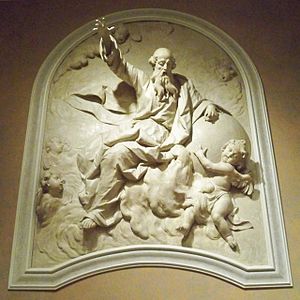
Far (familie) / Fædre i kunst og kultur
Fædre omtales et utal af gange i kunst og kultur - ofte med fokus på far/søn opgør, som fx i Franz Kafkas "Brief an den Vater" eller tv-serien Bryggeren. Her et relief af den tyske kunstner Ignaz Gunther fra 1777, der fremstiller den kristne Gud som en almægtig fader i form af en gammel mand i skyerne.
Far eller fader er betegnelsen for et hankønsvæsen, der har fået afkom. Det bliver også brugt om mænd, der udfylder en faderrolle for andre. Ordet far er grundlæggende en biologisk betegnelse, men adopterede børn og stedbørn kalder ofte adoptivfaren eller stedfaren for far. Status som far varer livet ud, men faderrollen stopper gerne, når afkommet bliver kønsmodent, eller socialt og økonomisk uafhængigt i ungdomstiden.